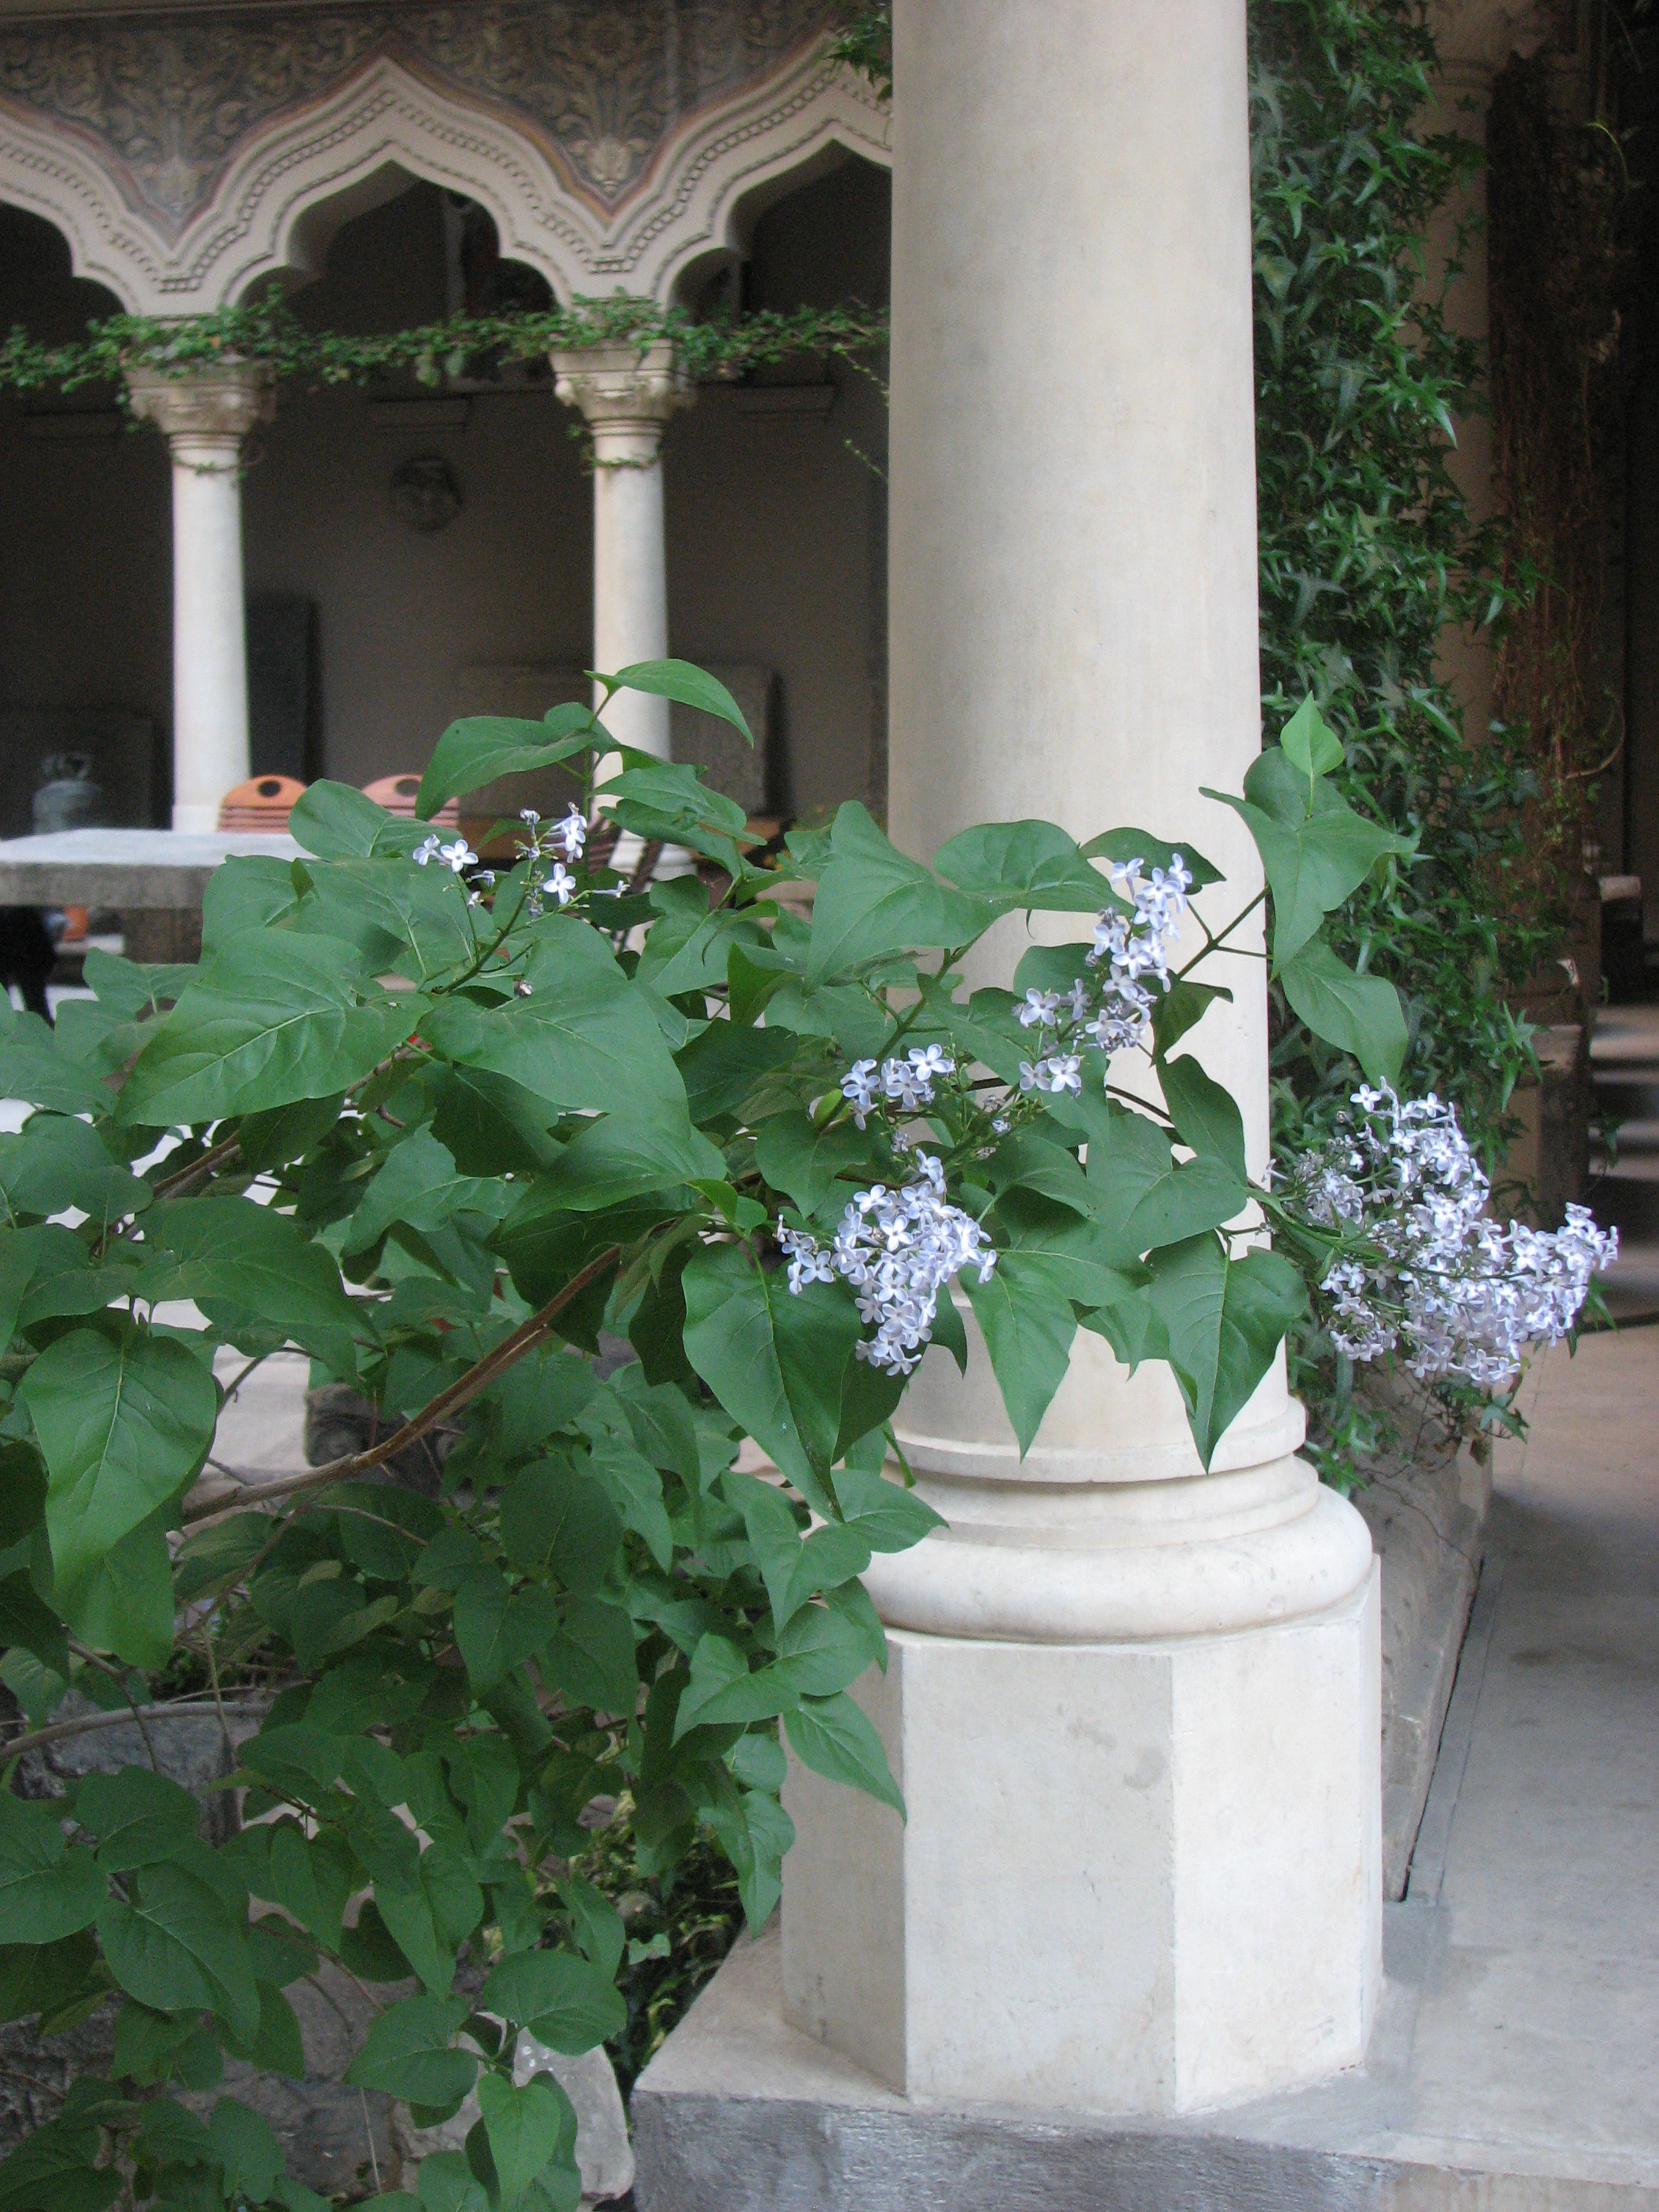
architecture, plant, photography, flower, building, photo, europe, green, backyard, religion, botany, church, garden, christian, photos, religious, free, cool image, de, churches, fotografie, christianity, romana, orthodox, eastern, yard, floristry, romania, bor, biserica, arhitectura, orthodoxy, romanian, ortodoxa, ortodox, ortodoxia, ortodoxie, cretinism, cretin, ecclesiastical, bisericeasc, cladire, edificiu, stavropoleos